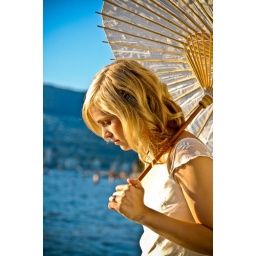
Just a girl in a wedding dress